Beecraigs

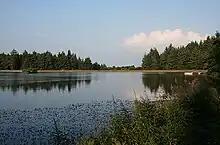
Beecraigs Loch

The reservoir, now known as Beecraigs Loch, was built by German Prisoners of War. They were based in a work camp and had been sent from Stobs Camp near Hawick. Clay and stone was used to build the dam wall, this stone was quarried from Riccarton Hill and brought down the slopes to the site using a winch-powered railway. By 1918 the 8 hectare reservoir, holding 82 million gallons of water, began serving as a local water supply and continued to do so for 55 years.